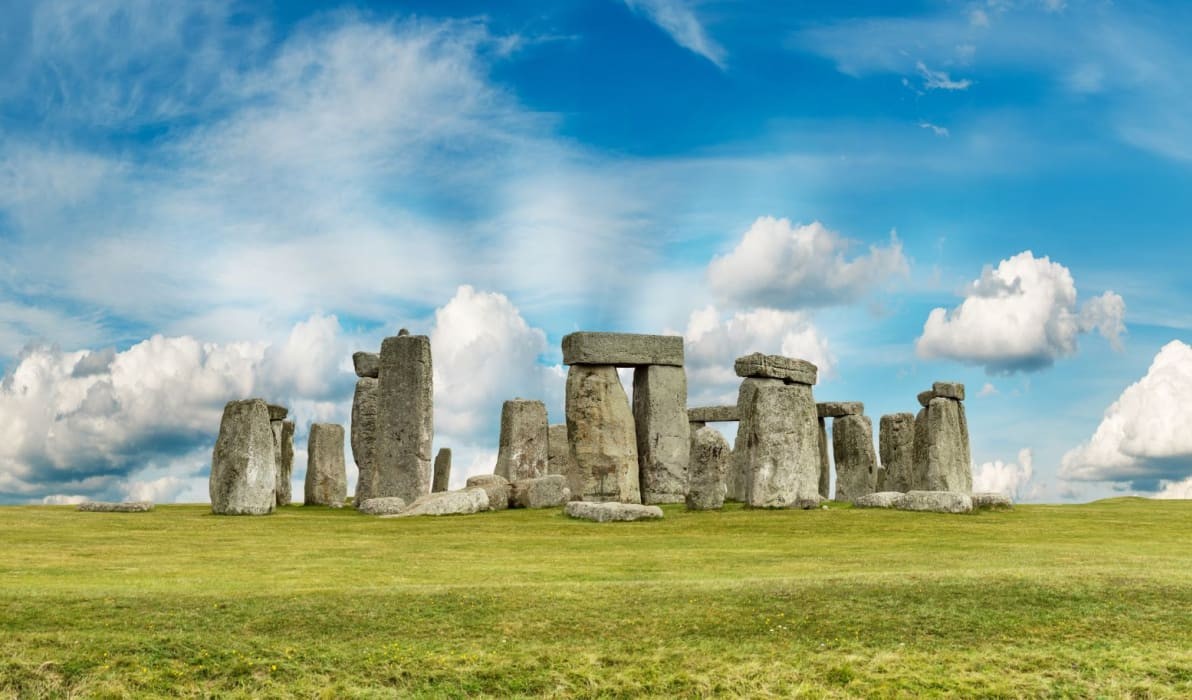
Landmark: Stonehenge